Herrerasaurus

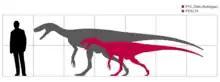
Scale diagram showing the holotype specimen (red) and the largest-known specimen (gray), compared in size with a human

"Herrerasaurus" was a lightly built bipedal carnivore with a long tail and a relatively small head. Adults had skulls up to long and were up to in total length and in weight. Smaller specimens were about long and weighed about .